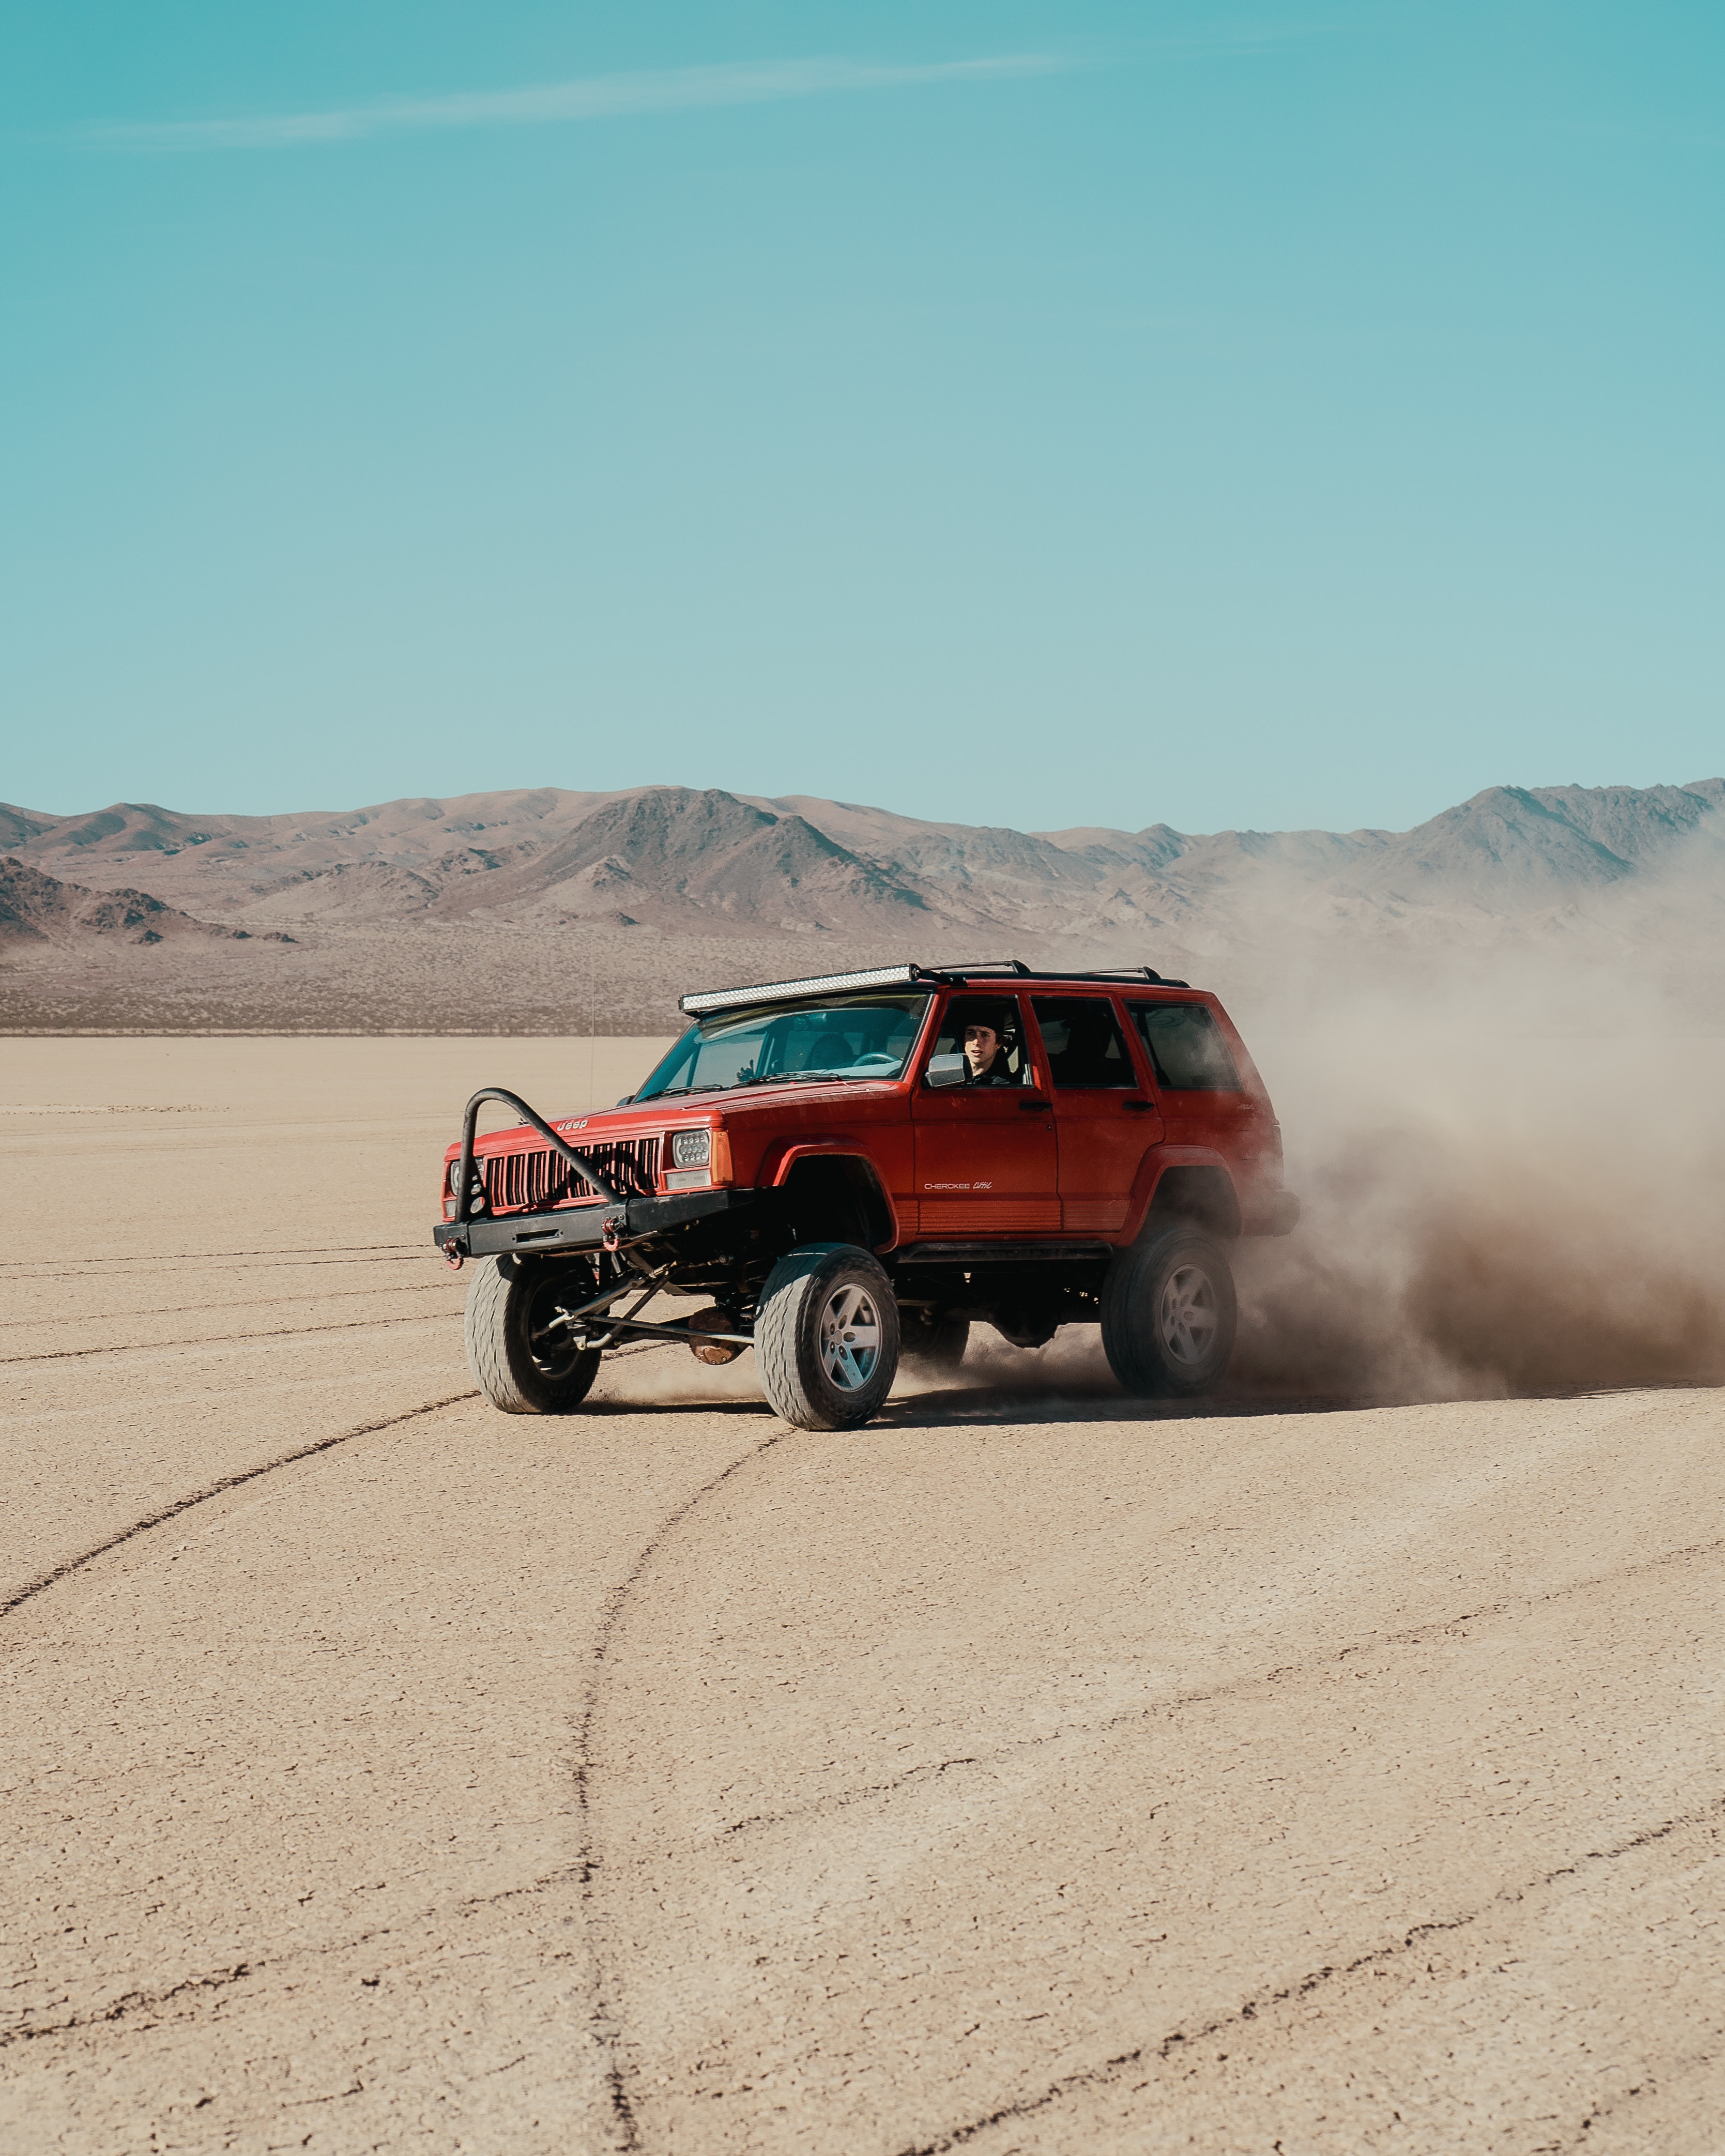
car, tire, wheel, sky, vehicle, automotive tire, automotive design, Automotive carrying rack, roof rack, travel, racing, automotive exterior, bumper, motor vehicle, terrain, fender, off road racing, mountain, landscape, plain, motorsport, rim, Automotive luggage rack, automotive wheel system, aeolian landform, auto racing, recreation, hardtop, road, valley, sports, sport utility vehicle, plateau, singing sand, sand, erg, auto part, hill, dirt road, soil, dune, family car, off road vehicle, all terrain vehicle, grassland, rolling, driving, compact sport utility vehicle, off roading, wadi, adventure, luxury vehicle, badlands, desert, Regularity rally, steppe, Mini SUV, road trip, makhtesh, crossover suv, sahara, pickup truck, dust, safari, rallying, blowout